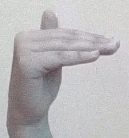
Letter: khaa